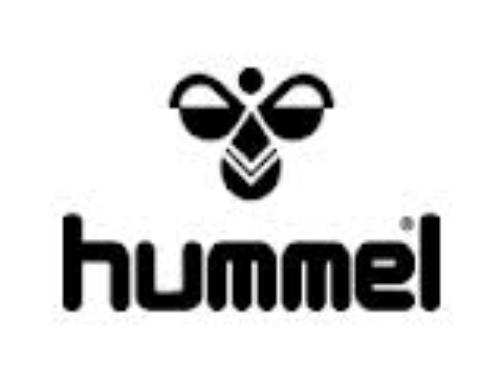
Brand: Hummel-1
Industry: Clothes